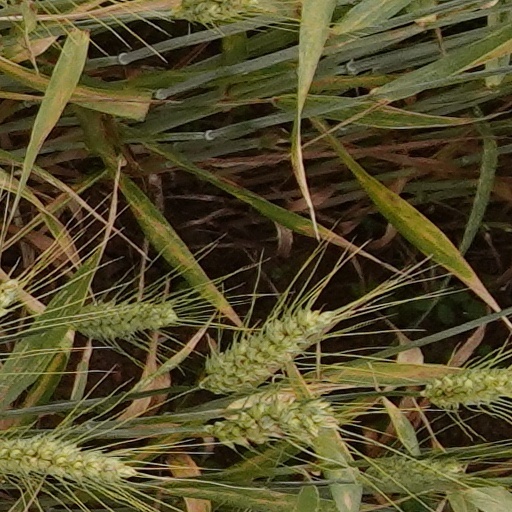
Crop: wheat